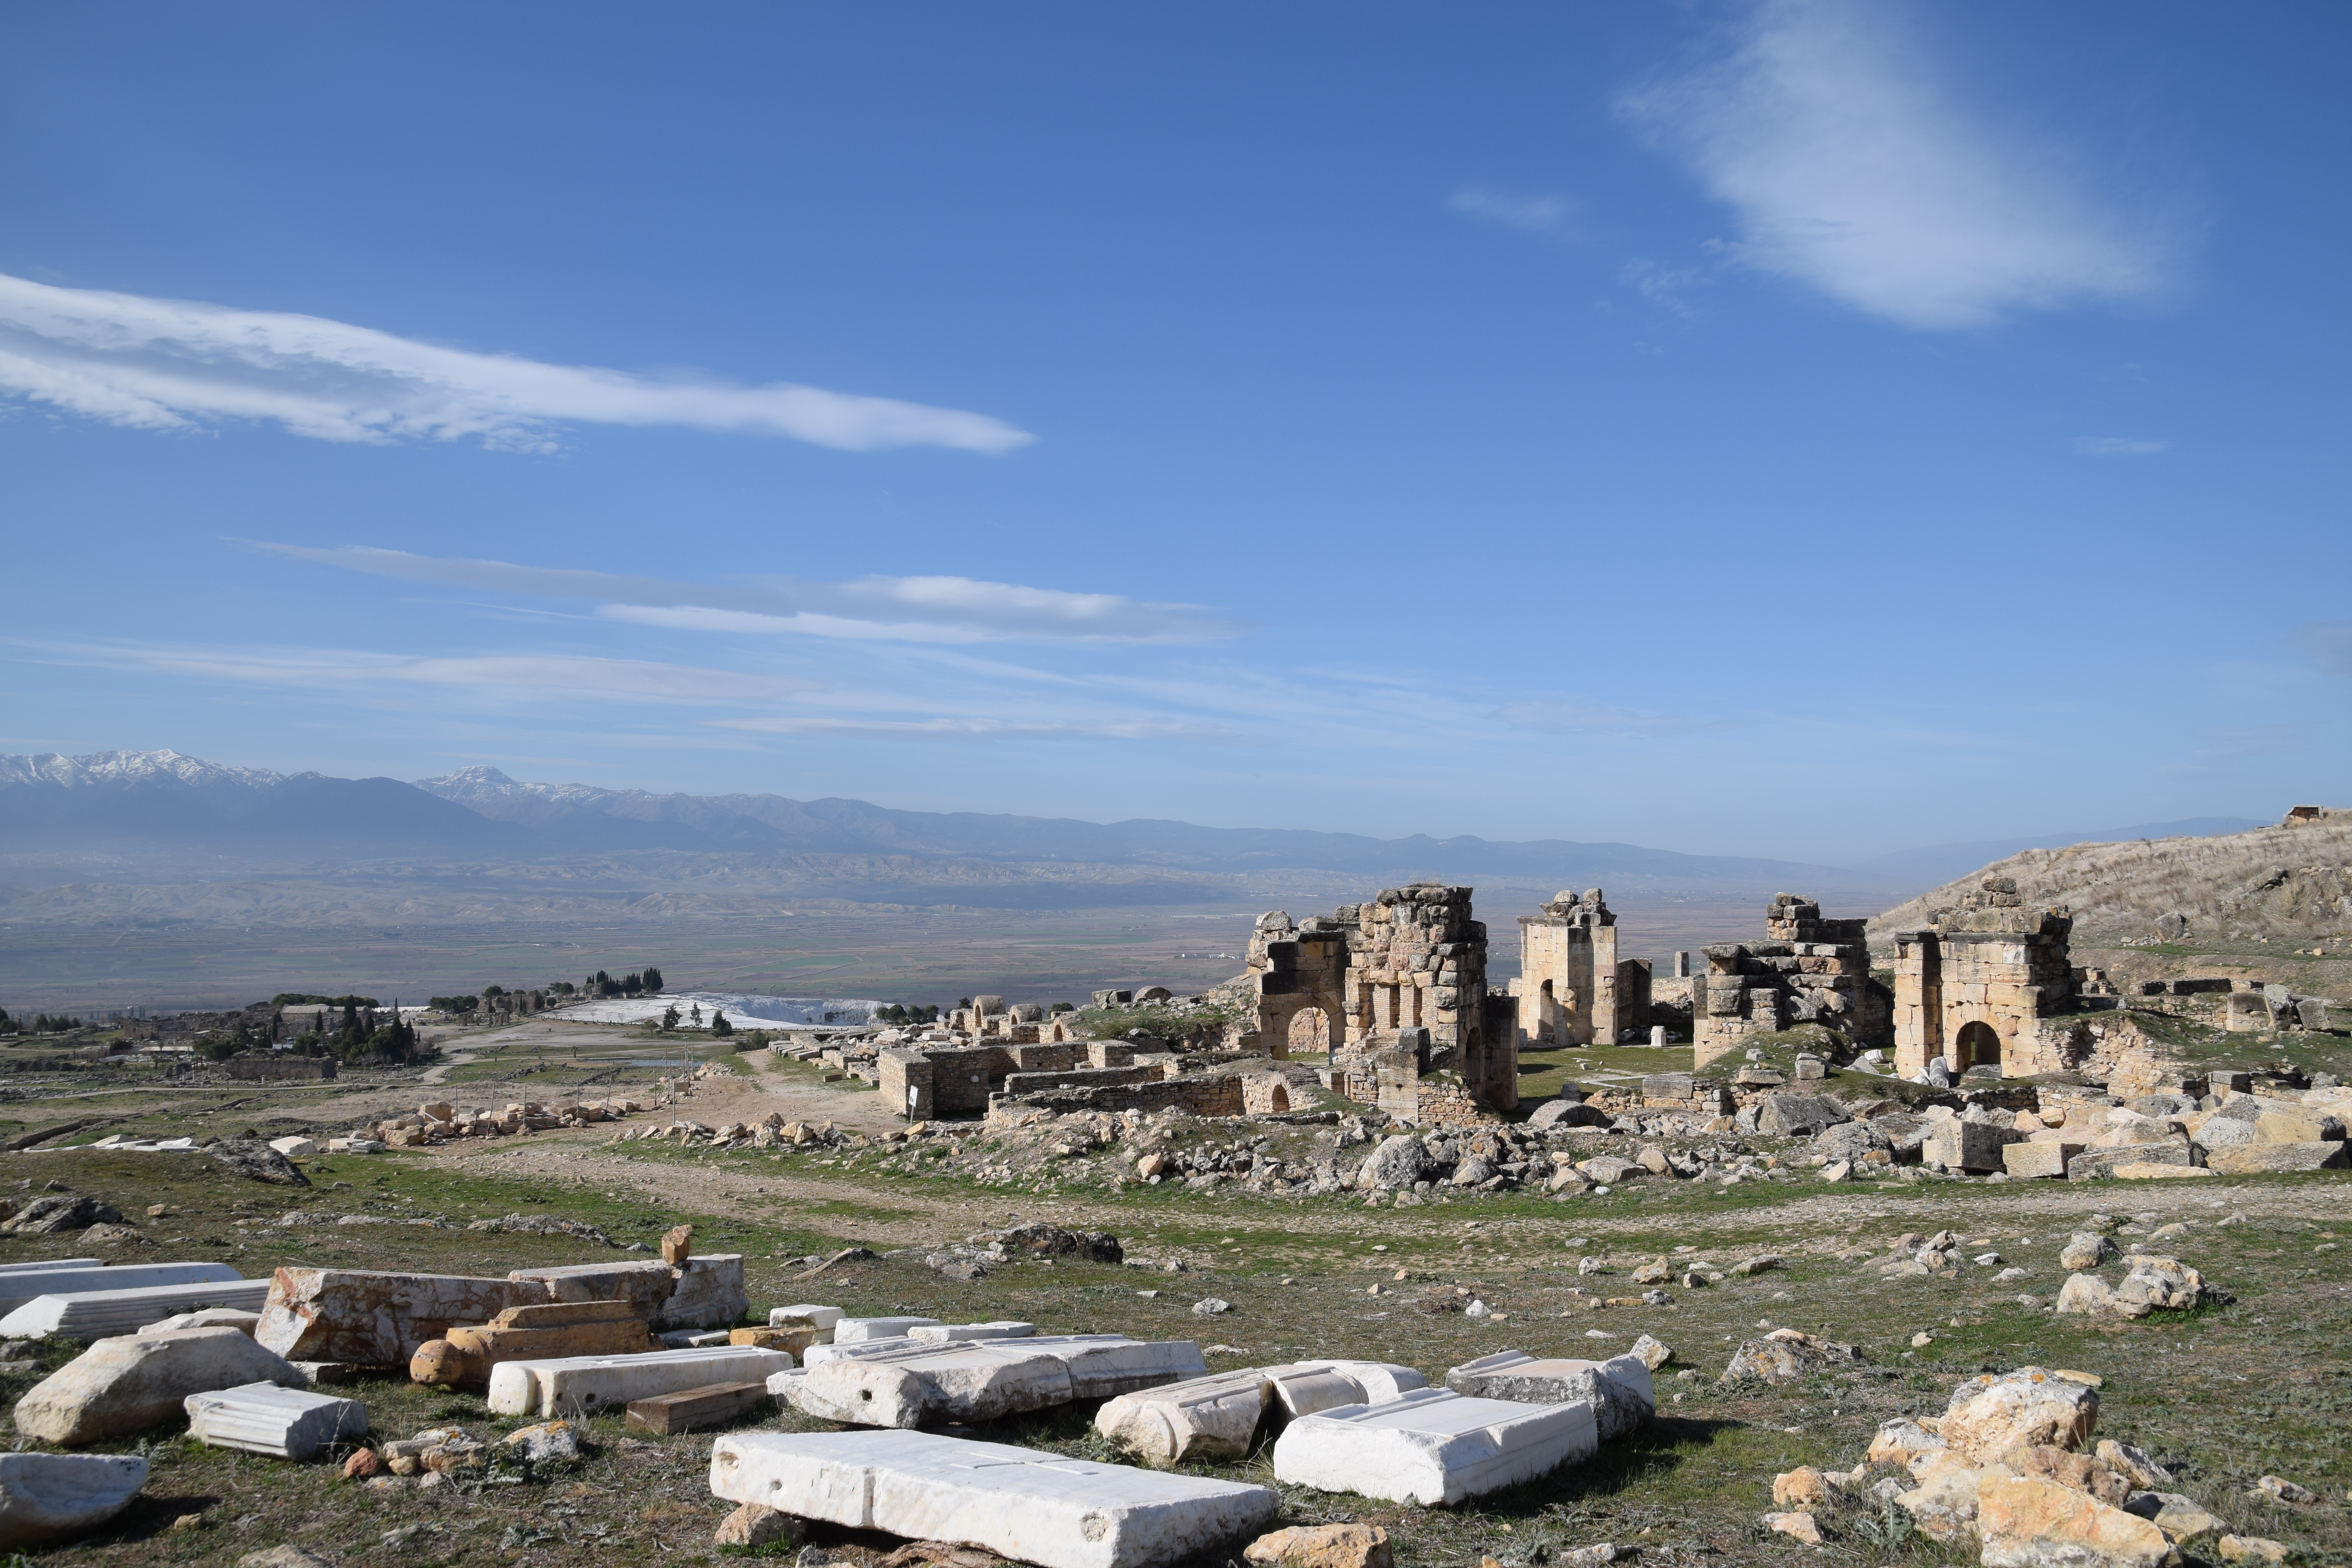
landscape, sea, coast, architecture, town, city, panorama, vacation, village, ancient, fortification, ruin, ruins, pamukkale, ancient history, hierapolis of phrygia, human settlement